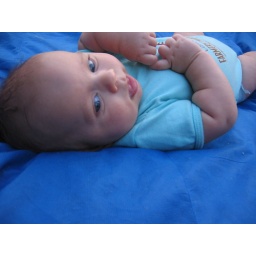
boy in blue